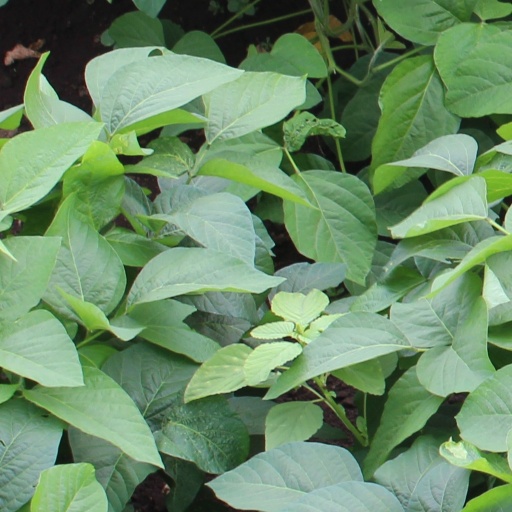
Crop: soybean